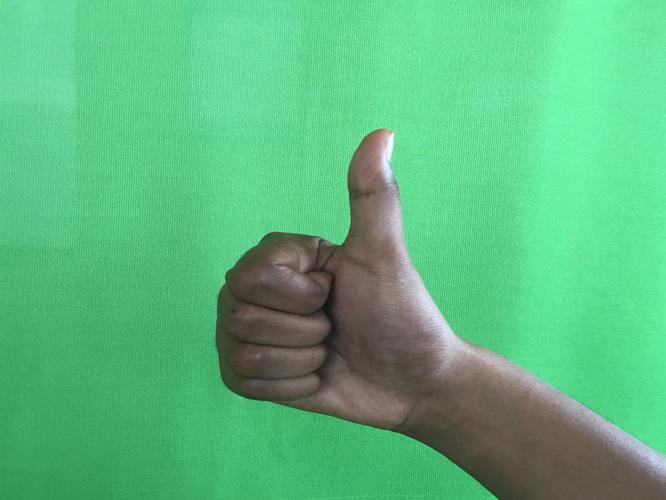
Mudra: Sikharam
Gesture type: single_hand